2022 CrossFit Games

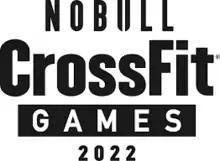

The 2022 CrossFit Games is the 16th iteration of the annual competition in the sport of CrossFit held from August 3 to August 7, 2022, in Madison, Wisconsin. Both Justin Medeiros and Tia-Clair Toomey repeated their 2021 win in their respective men's and women's competitions, while CrossFit Mayhem Freedom won the team competition.